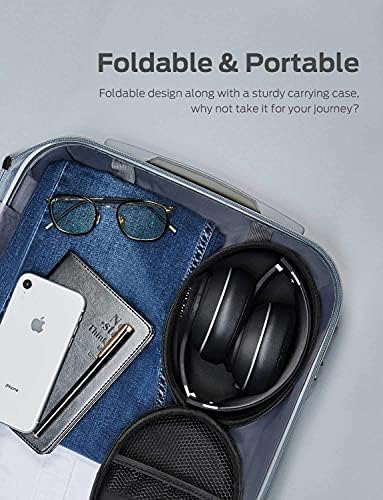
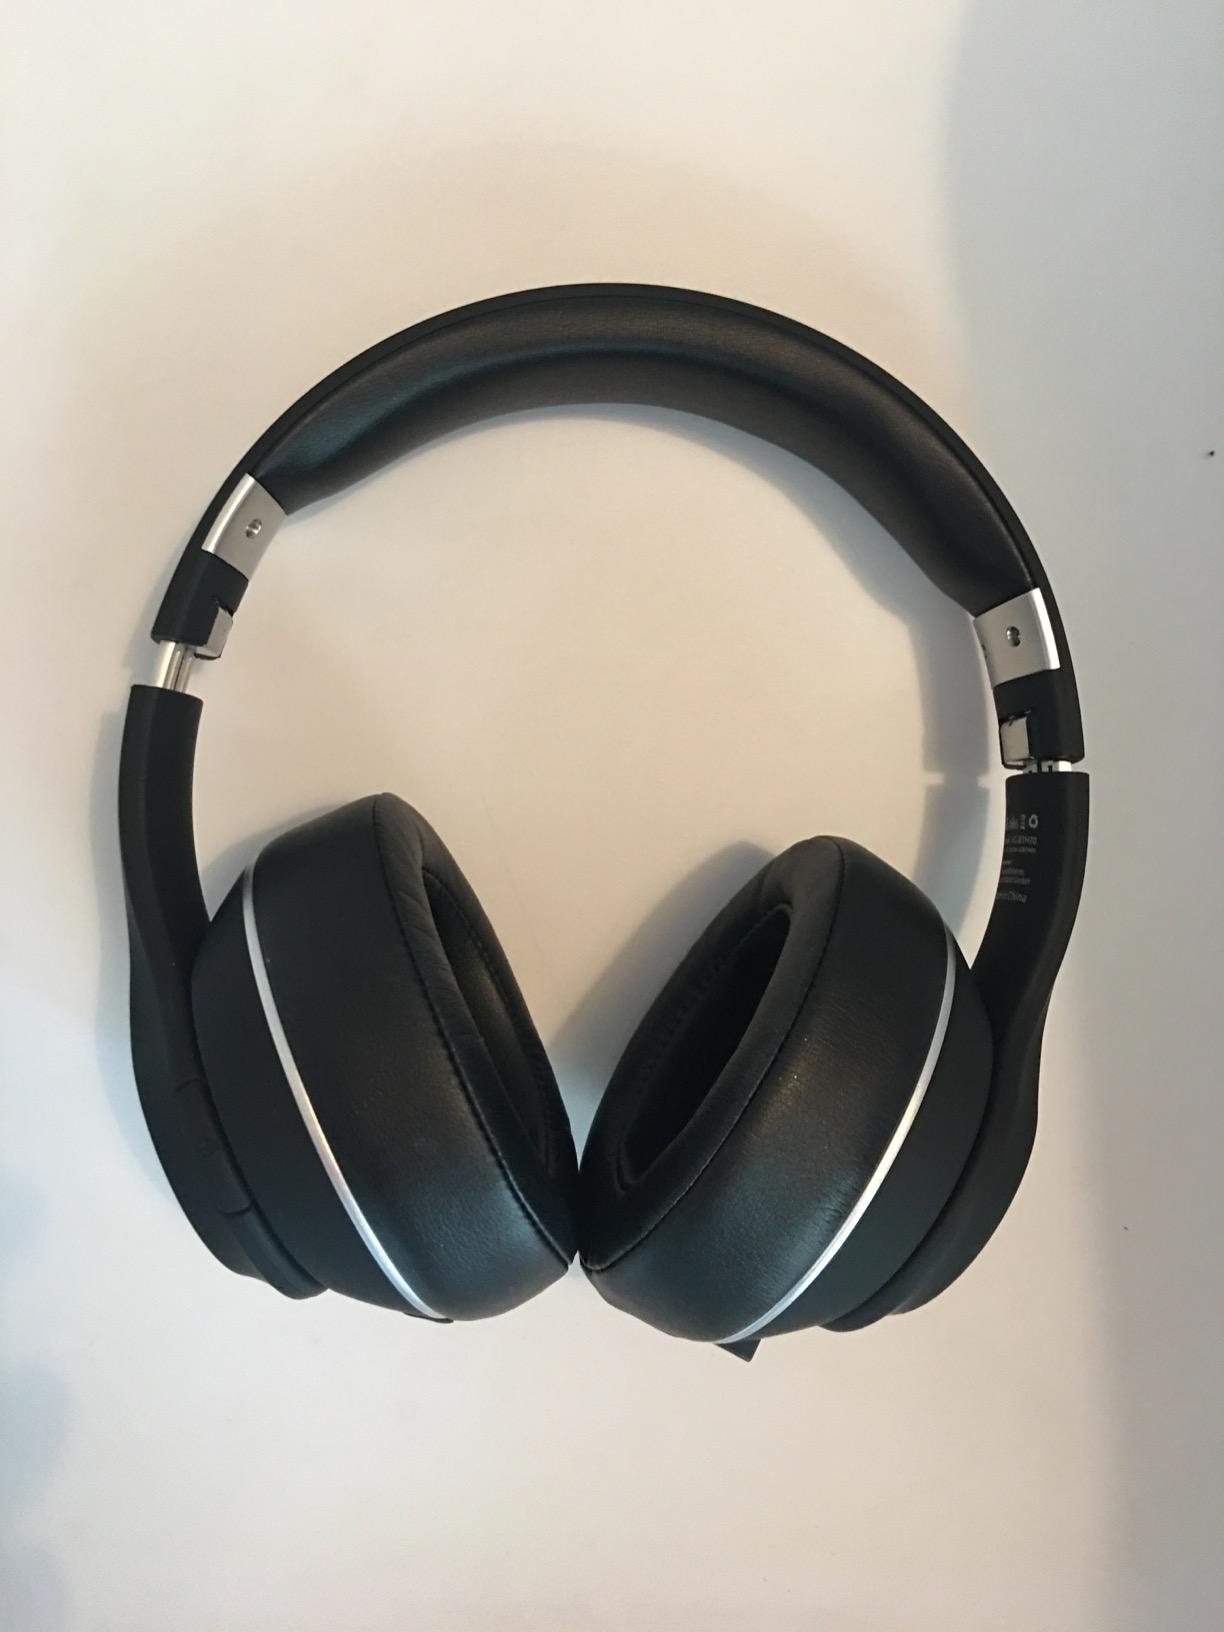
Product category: headphones
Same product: yes